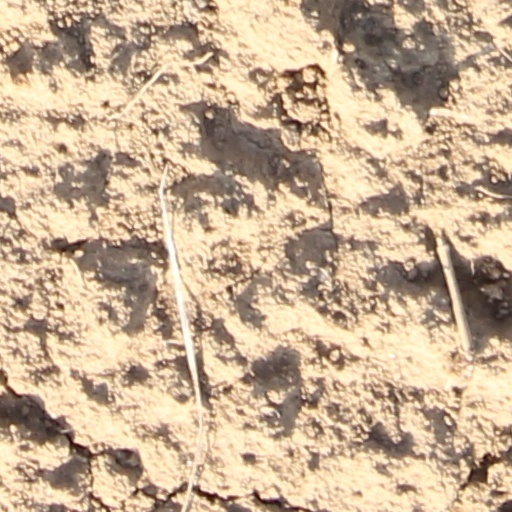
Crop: wheat